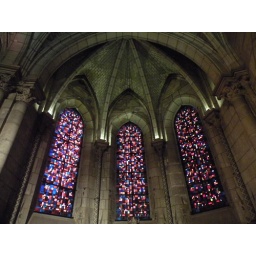
One of my favourite stained glass windows so far. Either the cathedral or the church in Nantes, not sure.